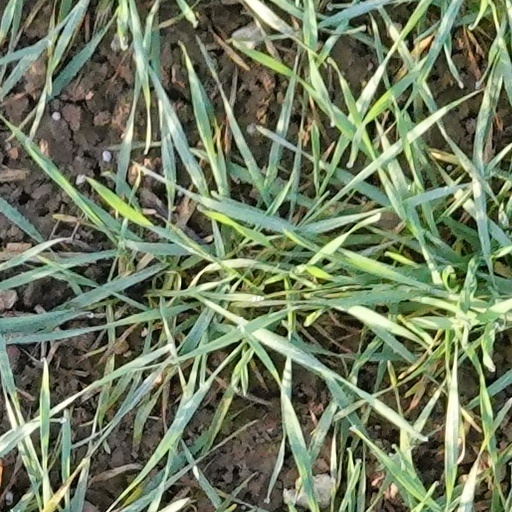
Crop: wheat